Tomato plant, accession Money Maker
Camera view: vertical (180 deg); turntable rotation: 210 degrees
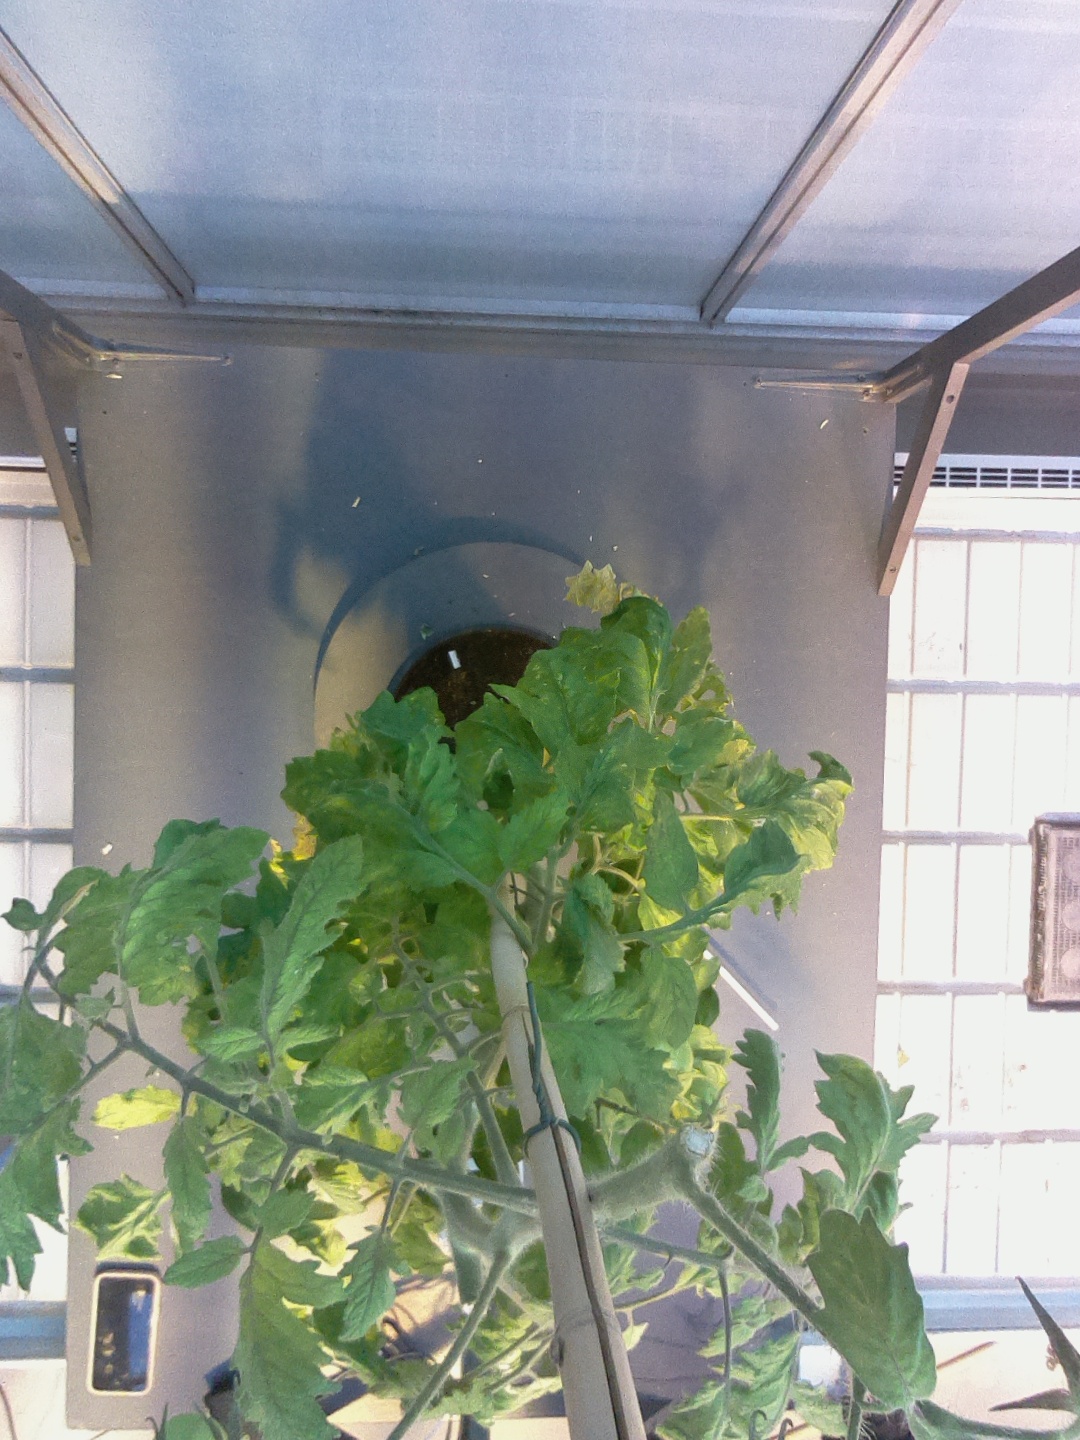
BBCH growth stage 78: 80% -90% of final fruit size